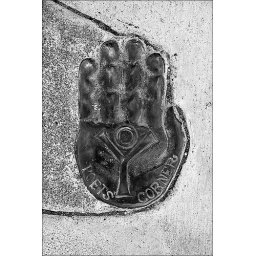
Poets corner sign on the pavement at Filbert St / Grant Ave in San Francisco / California / USA.